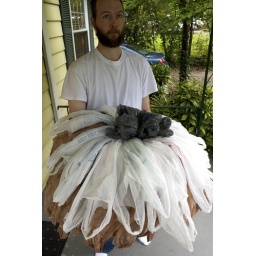
why yes i did in fact shingle a ba-zillion plastic bags around a box as gift wrap.